Bashkirs

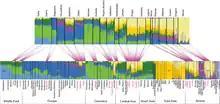
Population structure of Turkic-speaking populations in the context of their geographic neighbors across Eurasia.

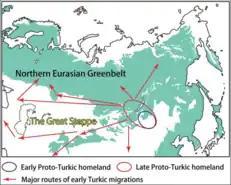
The origin and later expansion of the Turkic peoples from Uchiyama et al. 2020 "the ultimate Proto-Turkic homeland may have been located in a more compact area, most likely in Eastern Mongolia, that is, close to the ultimate Proto-Mongolic homeland in Southern Manchuria and the ultimate Proto-Tungusic homeland in the present-day borderlands of China, Russia and North Korea. This hypothesis would explain the tight connections of Proto-Turkic with Proto-Mongolic and Proto-Tungusic, regardless of whether one interprets the numerous similarities between the three Altaic families as partly inherited or obtained owing to long-lasting contact."

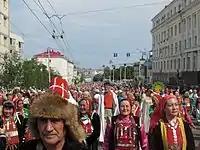
Bashkirs in traditional clothing, Ufa, 2016

During World War II, Bashkir soldiers served in the Red Army to defend the Soviet Union and fought against the Germans during the German invasion of the Soviet Union.